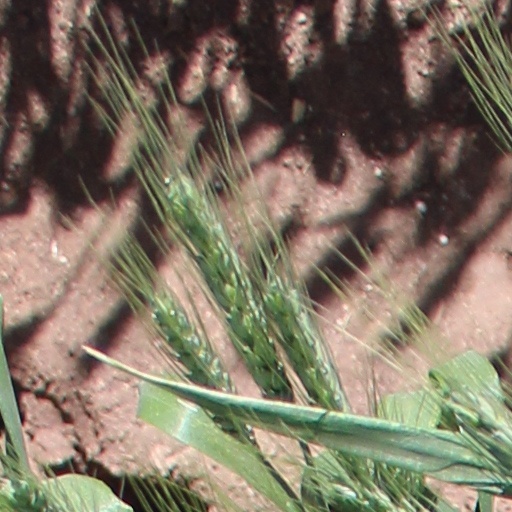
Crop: wheat